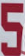
Number: 5